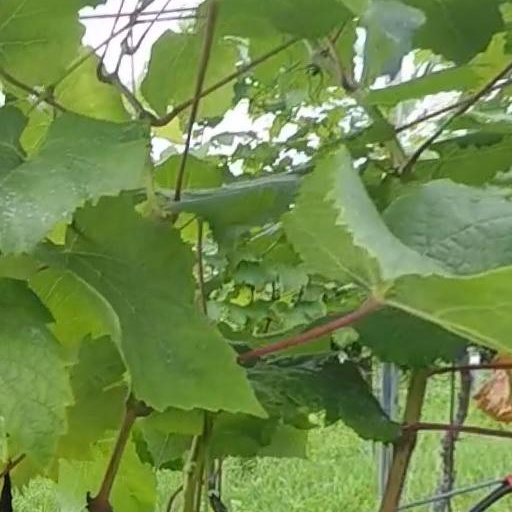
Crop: grape